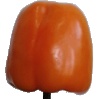
Label: orange_pepper